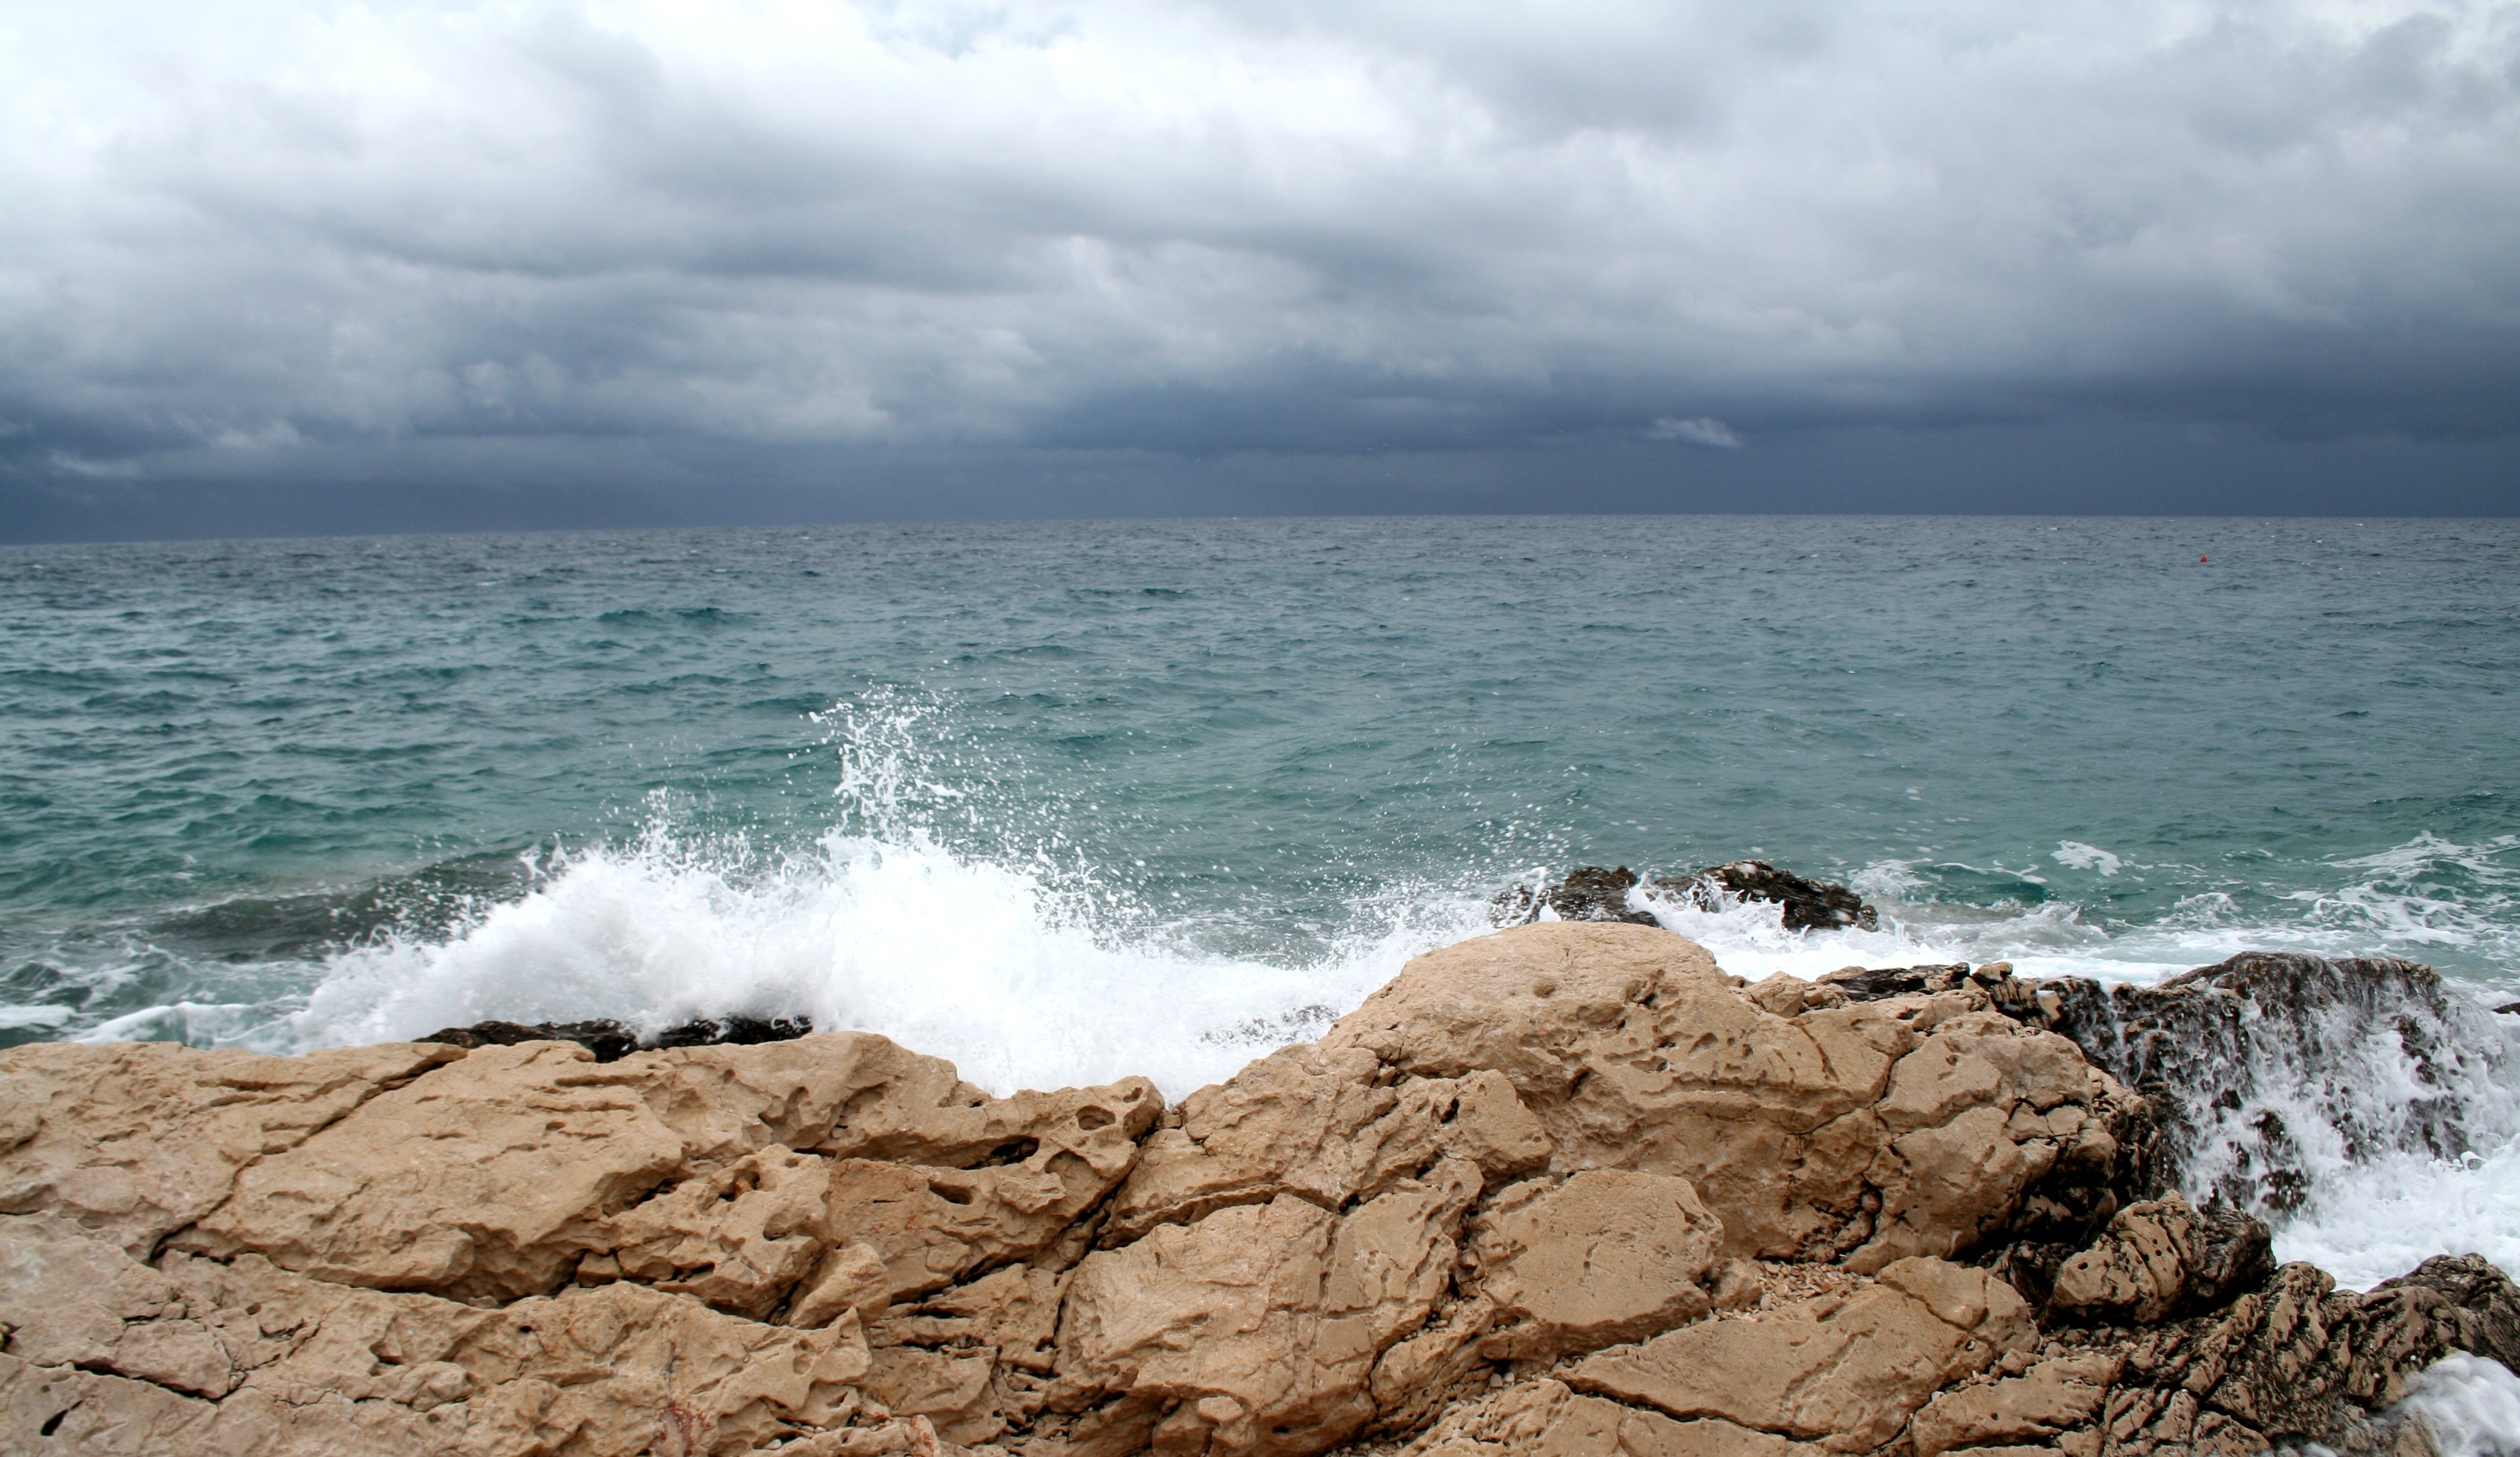
beach, sea, coast, water, sand, rock, ocean, horizon, cloud, shore, wave, wind, cliff, foam, surf, spray, weather, bay, terrain, material, body of water, mood, breakwater, cape, swell, wind wave